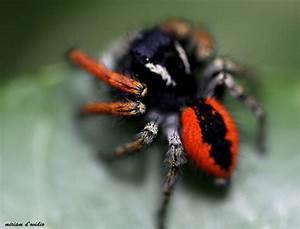
spider